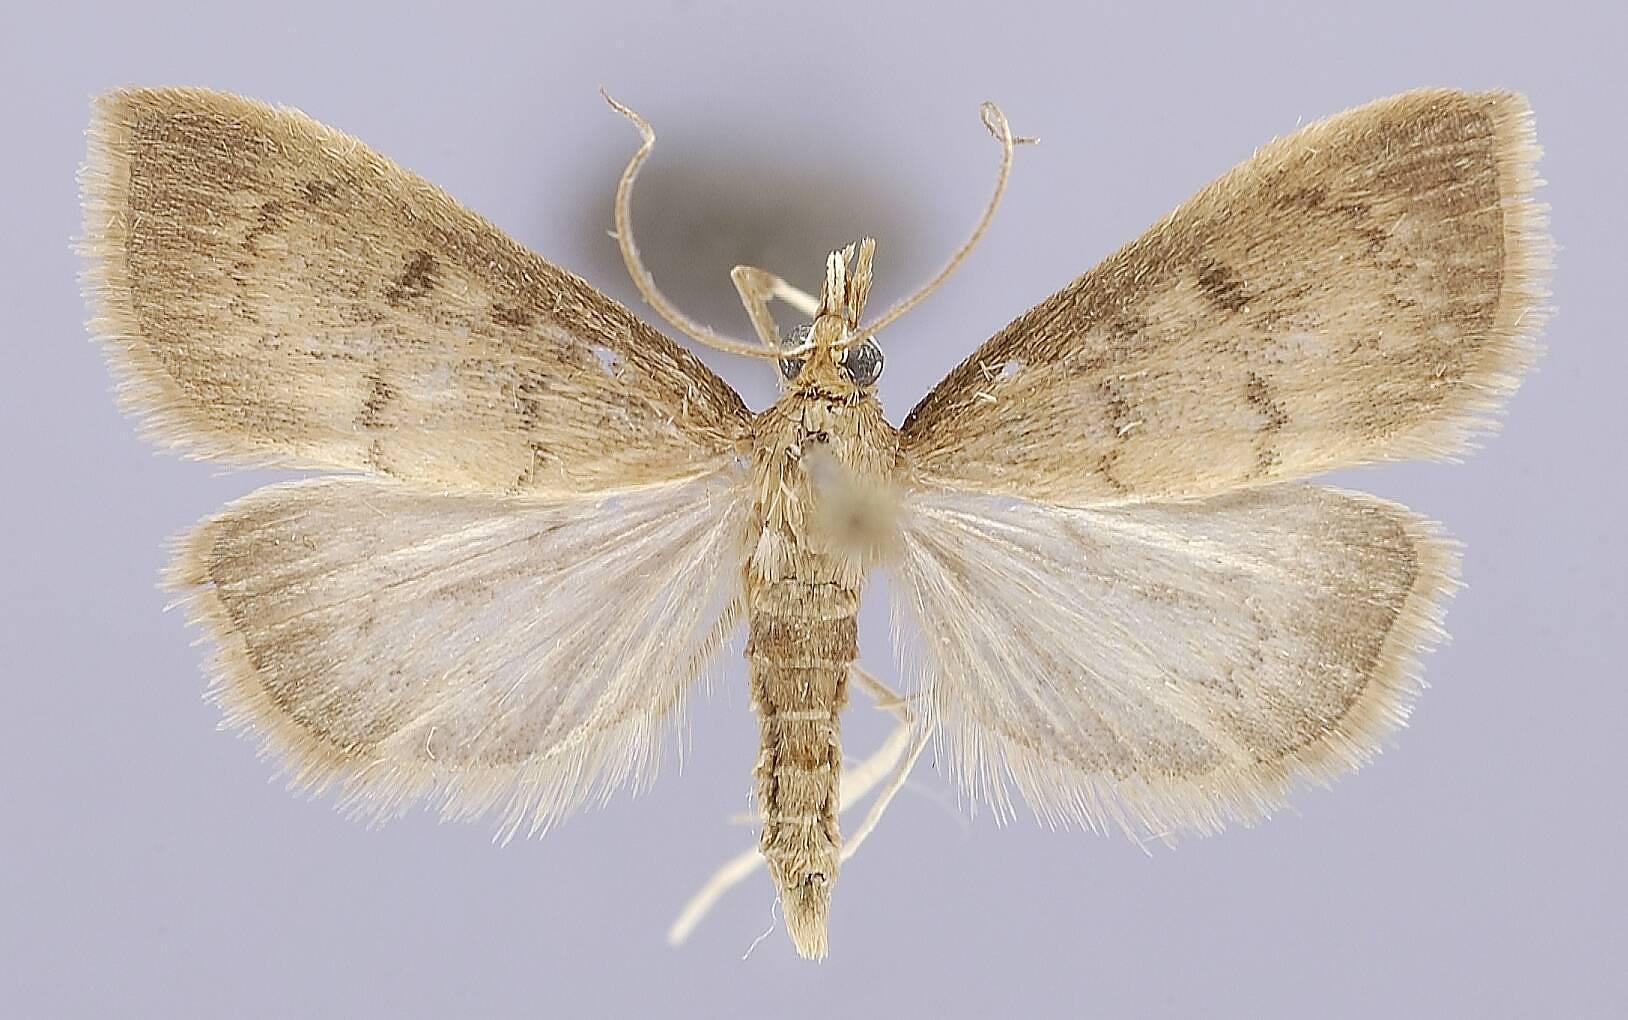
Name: Oenobotys invinacealis
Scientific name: Oenobotys invinacealis Ferguson
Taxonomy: Animalia, Arthropoda, Insecta, Lepidoptera, Crambidae, Pyraustinae
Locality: Spittal Pond Nature Reserve, Smith's, Bermuda, United Kingdom
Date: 13 Mar 1988